Armament of the Iowa-class battleship

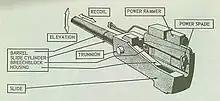
Mk 12 Gun Assembly (right gun)

Each Mk 28 Mod 2 Mount carried two Mark 12, 5in/38cal gun assemblies, electric-hydraulic drives for bearing and elevation, optical sights, automatic fuze setter, automatic sight setter, and an upper handling room. Each armored twin mount weighed . The mount had a crew of 13, not including the ammunition movers in the upper handling room and magazines, drawn from the sailors and Marines serving aboard the ship.